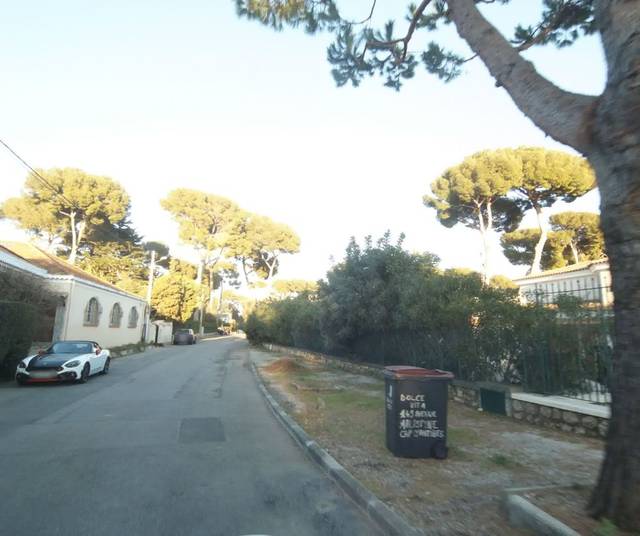
Region: France
Coordinates: 43.561, 7.13